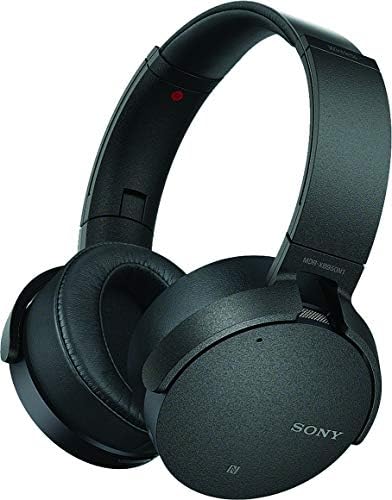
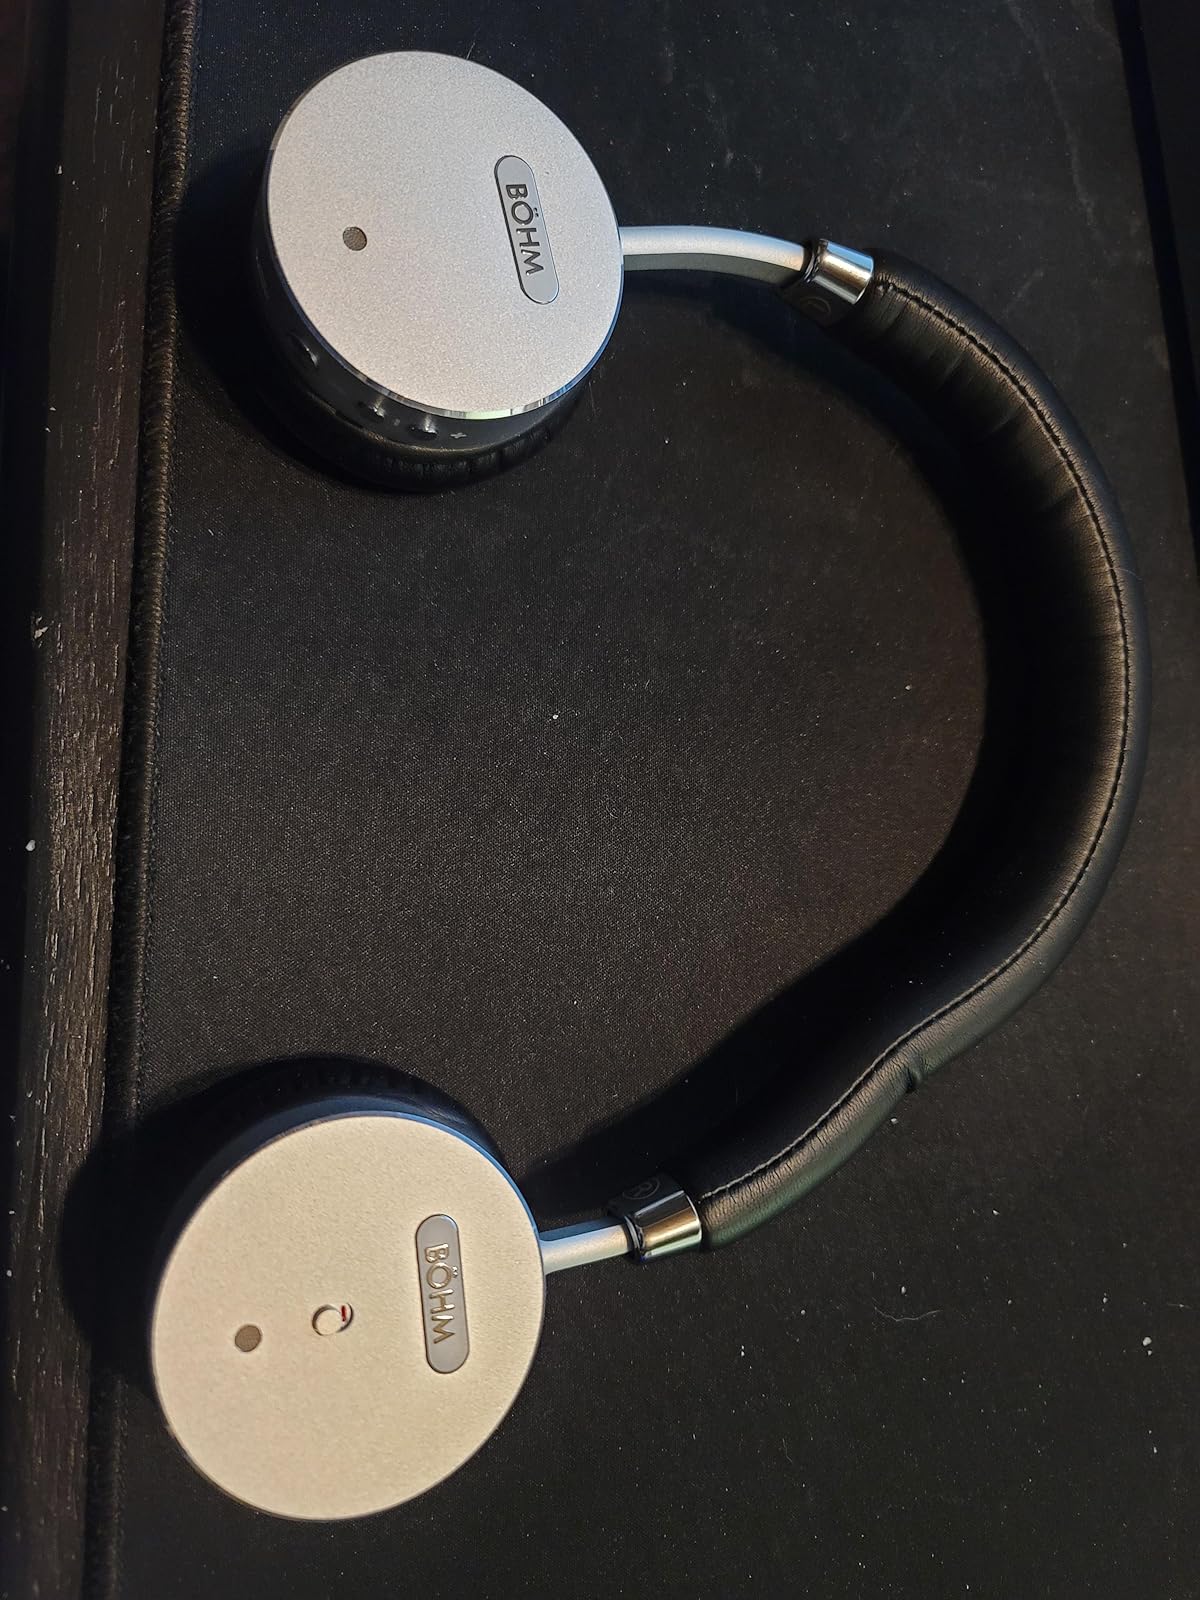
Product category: headphones
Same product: no